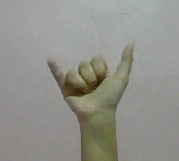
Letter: ya